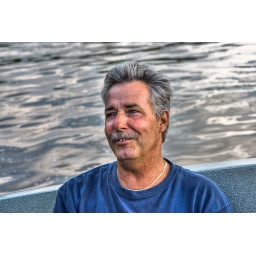
Middle aged man in boat with a smirk on his face